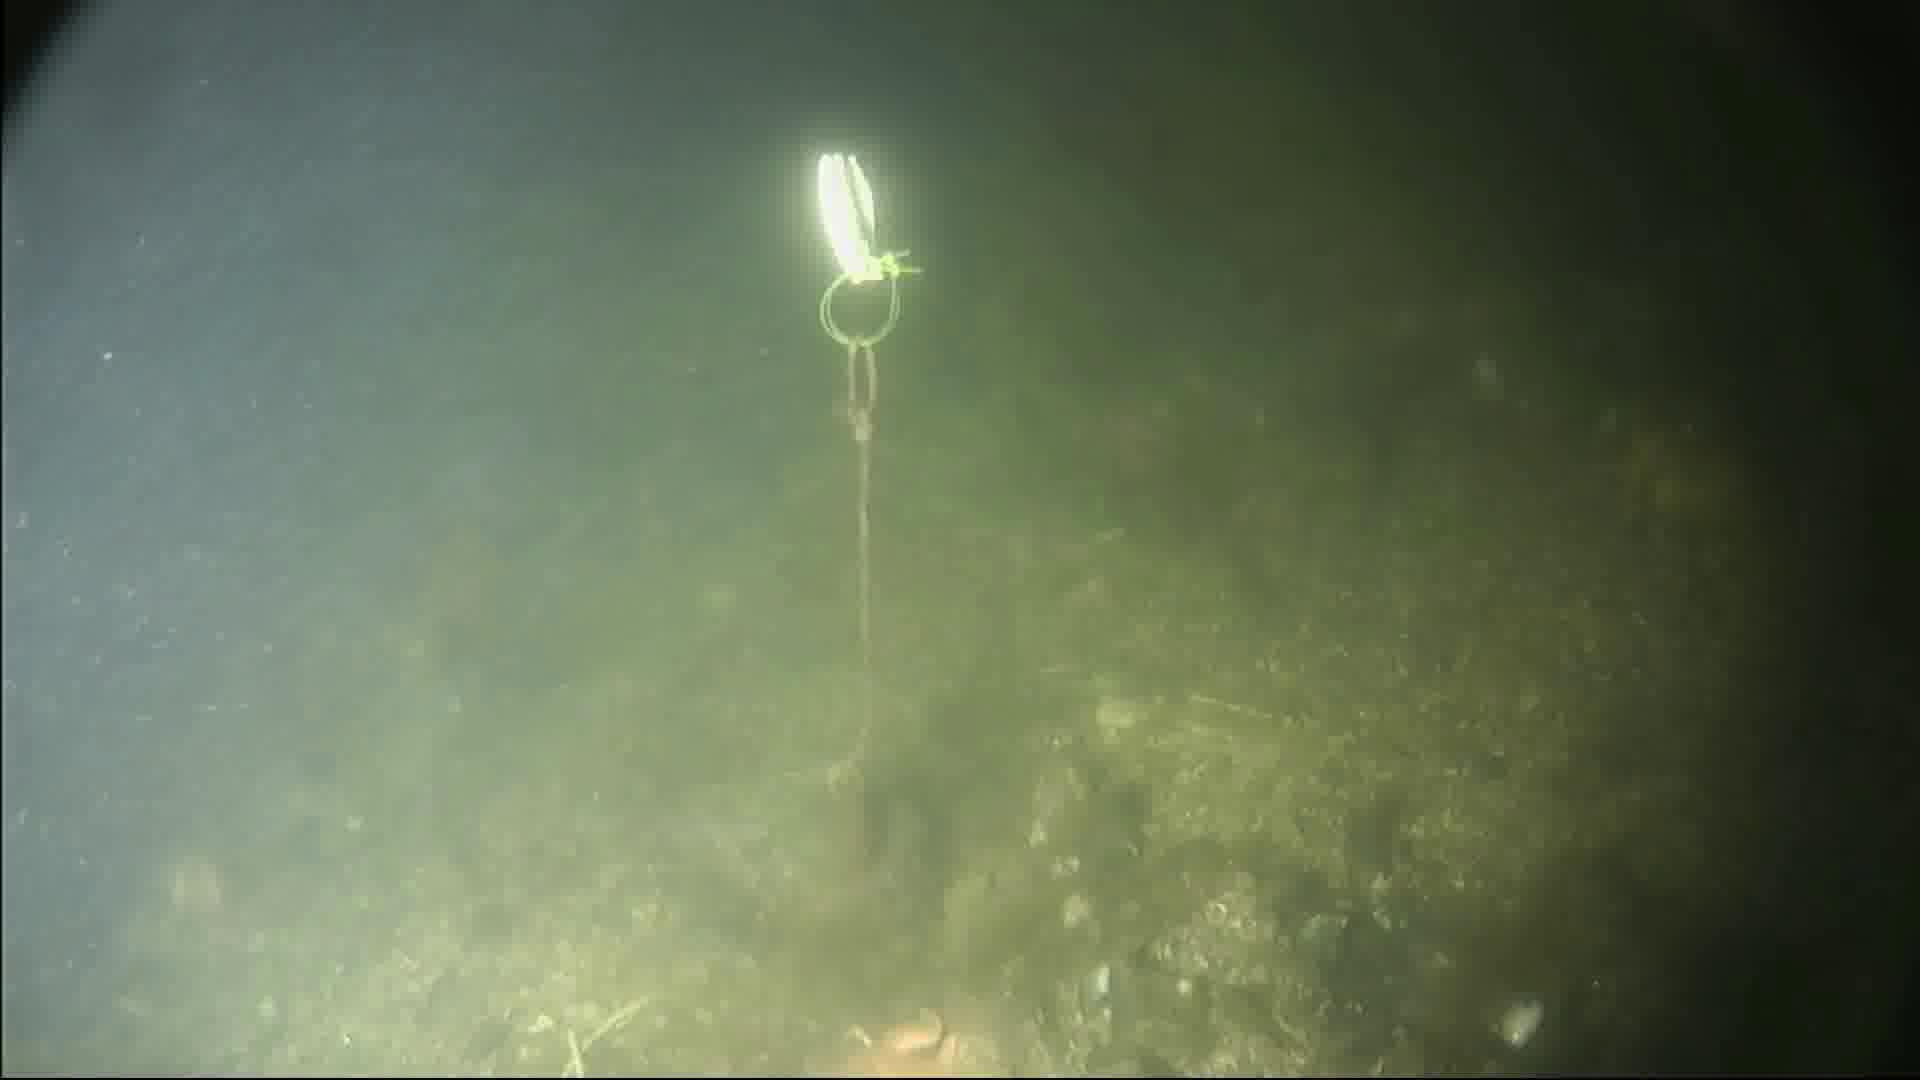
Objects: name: starfish
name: shrimp